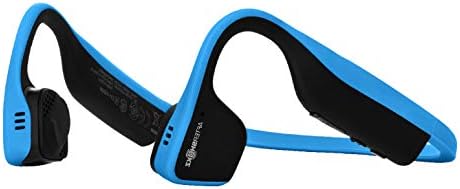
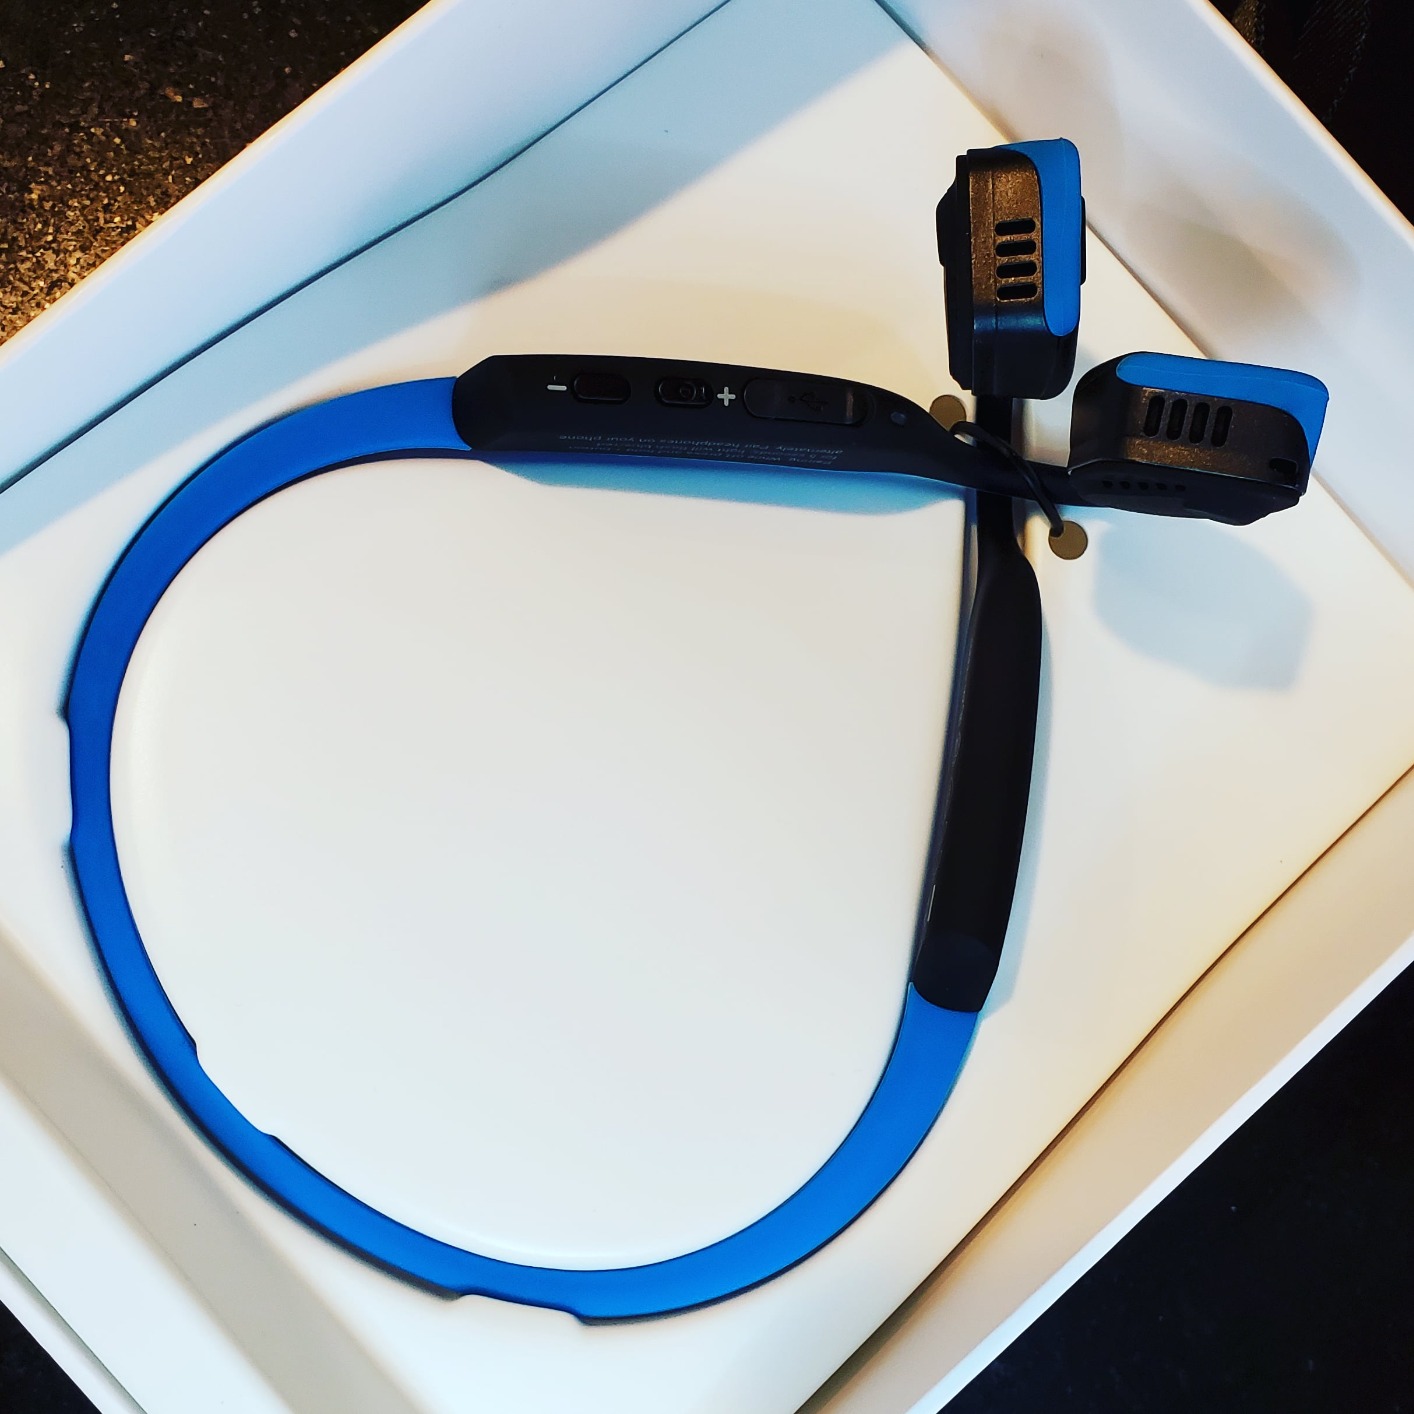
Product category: headphones
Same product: yes